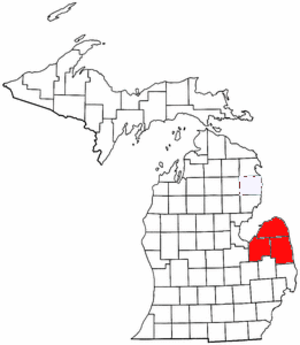
Le Pouce est une région de l'État américain du Michigan.